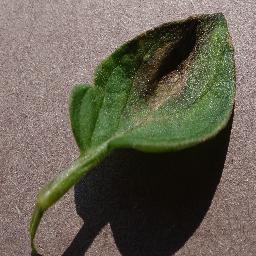
Label: Tomato___Late_blight